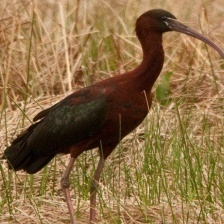
Species: GLOSSY IBIS
Scientific name: PLEGADIS FALCINELLUS